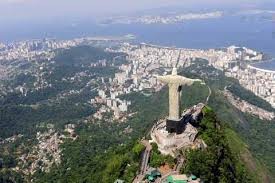
Landmark: Christ the Reedemer